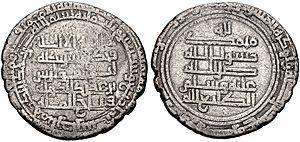
Charaf o-dowleh Chirzil ou Charaf ad-Dawla Chirzîl est né vers 960. Il le fils aîné de `Adhud ad-Dawla Fannâ Khusraw. Son père décède le 26 mars 983. Il devient l'émir bouyide du Kerman et du Fars en 983 puis d'Irak en 987. Il décède le 6 septembre 989.